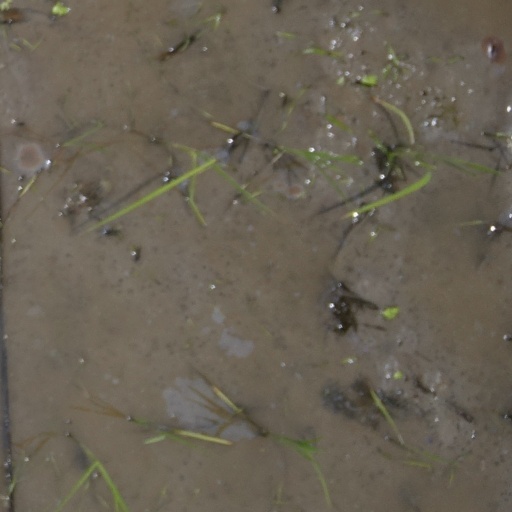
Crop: rice